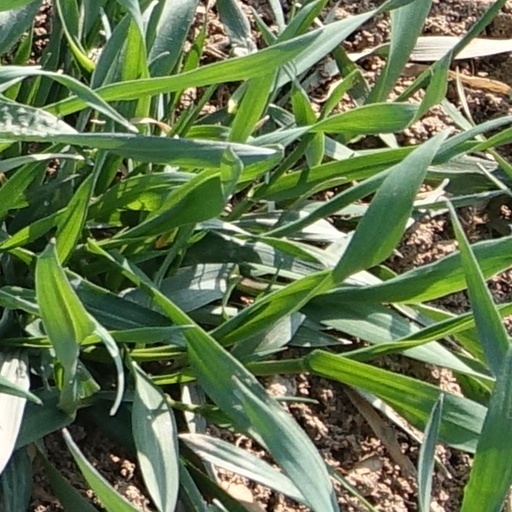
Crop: wheat